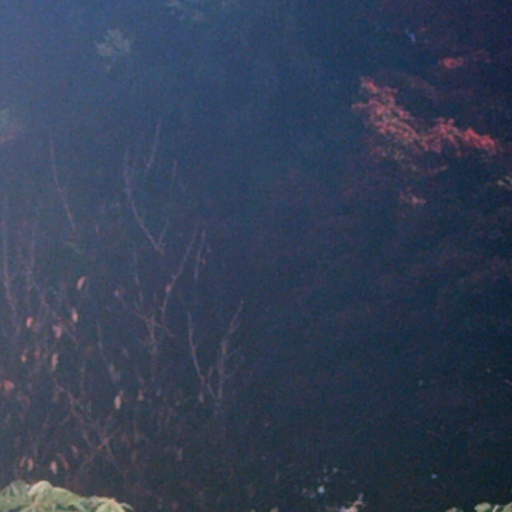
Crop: cassava